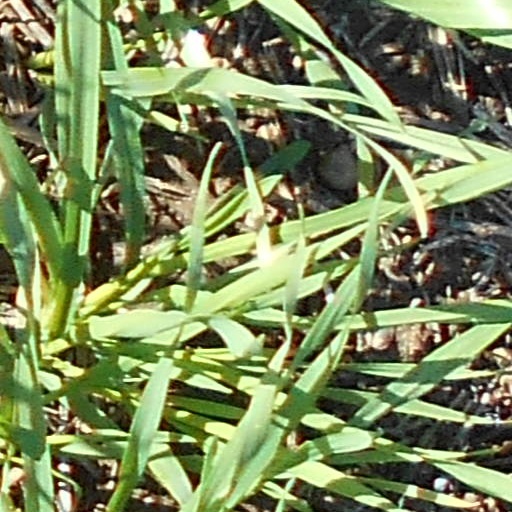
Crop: wheat